John I. Curtin

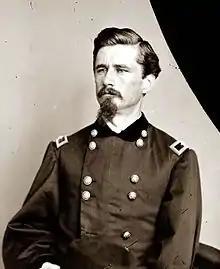
John I. Curtin

John Irvin Curtin (June 17, 1837 – January 1, 1911) was a cousin of Pennsylvania governor Andrew Gregg Curtin. He led a regiment and then a brigade in the American Civil War.